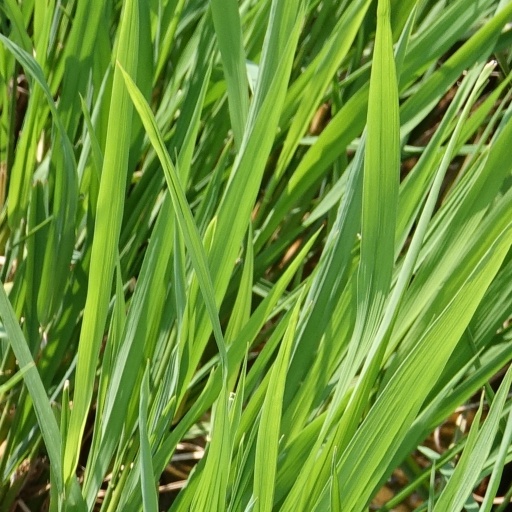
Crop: rice